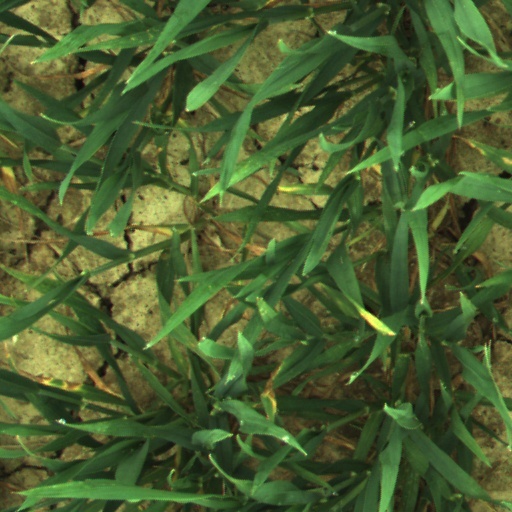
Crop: wheat